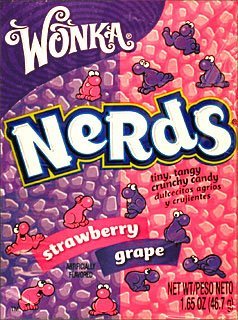
Wonka Nerds Grape/Strawberry 24CT Box
Category: Grocery
Wonka Nerds Grape/Strawberry 24 Count
Features: Wonka Nerds Grape/Strawberry 24 Count